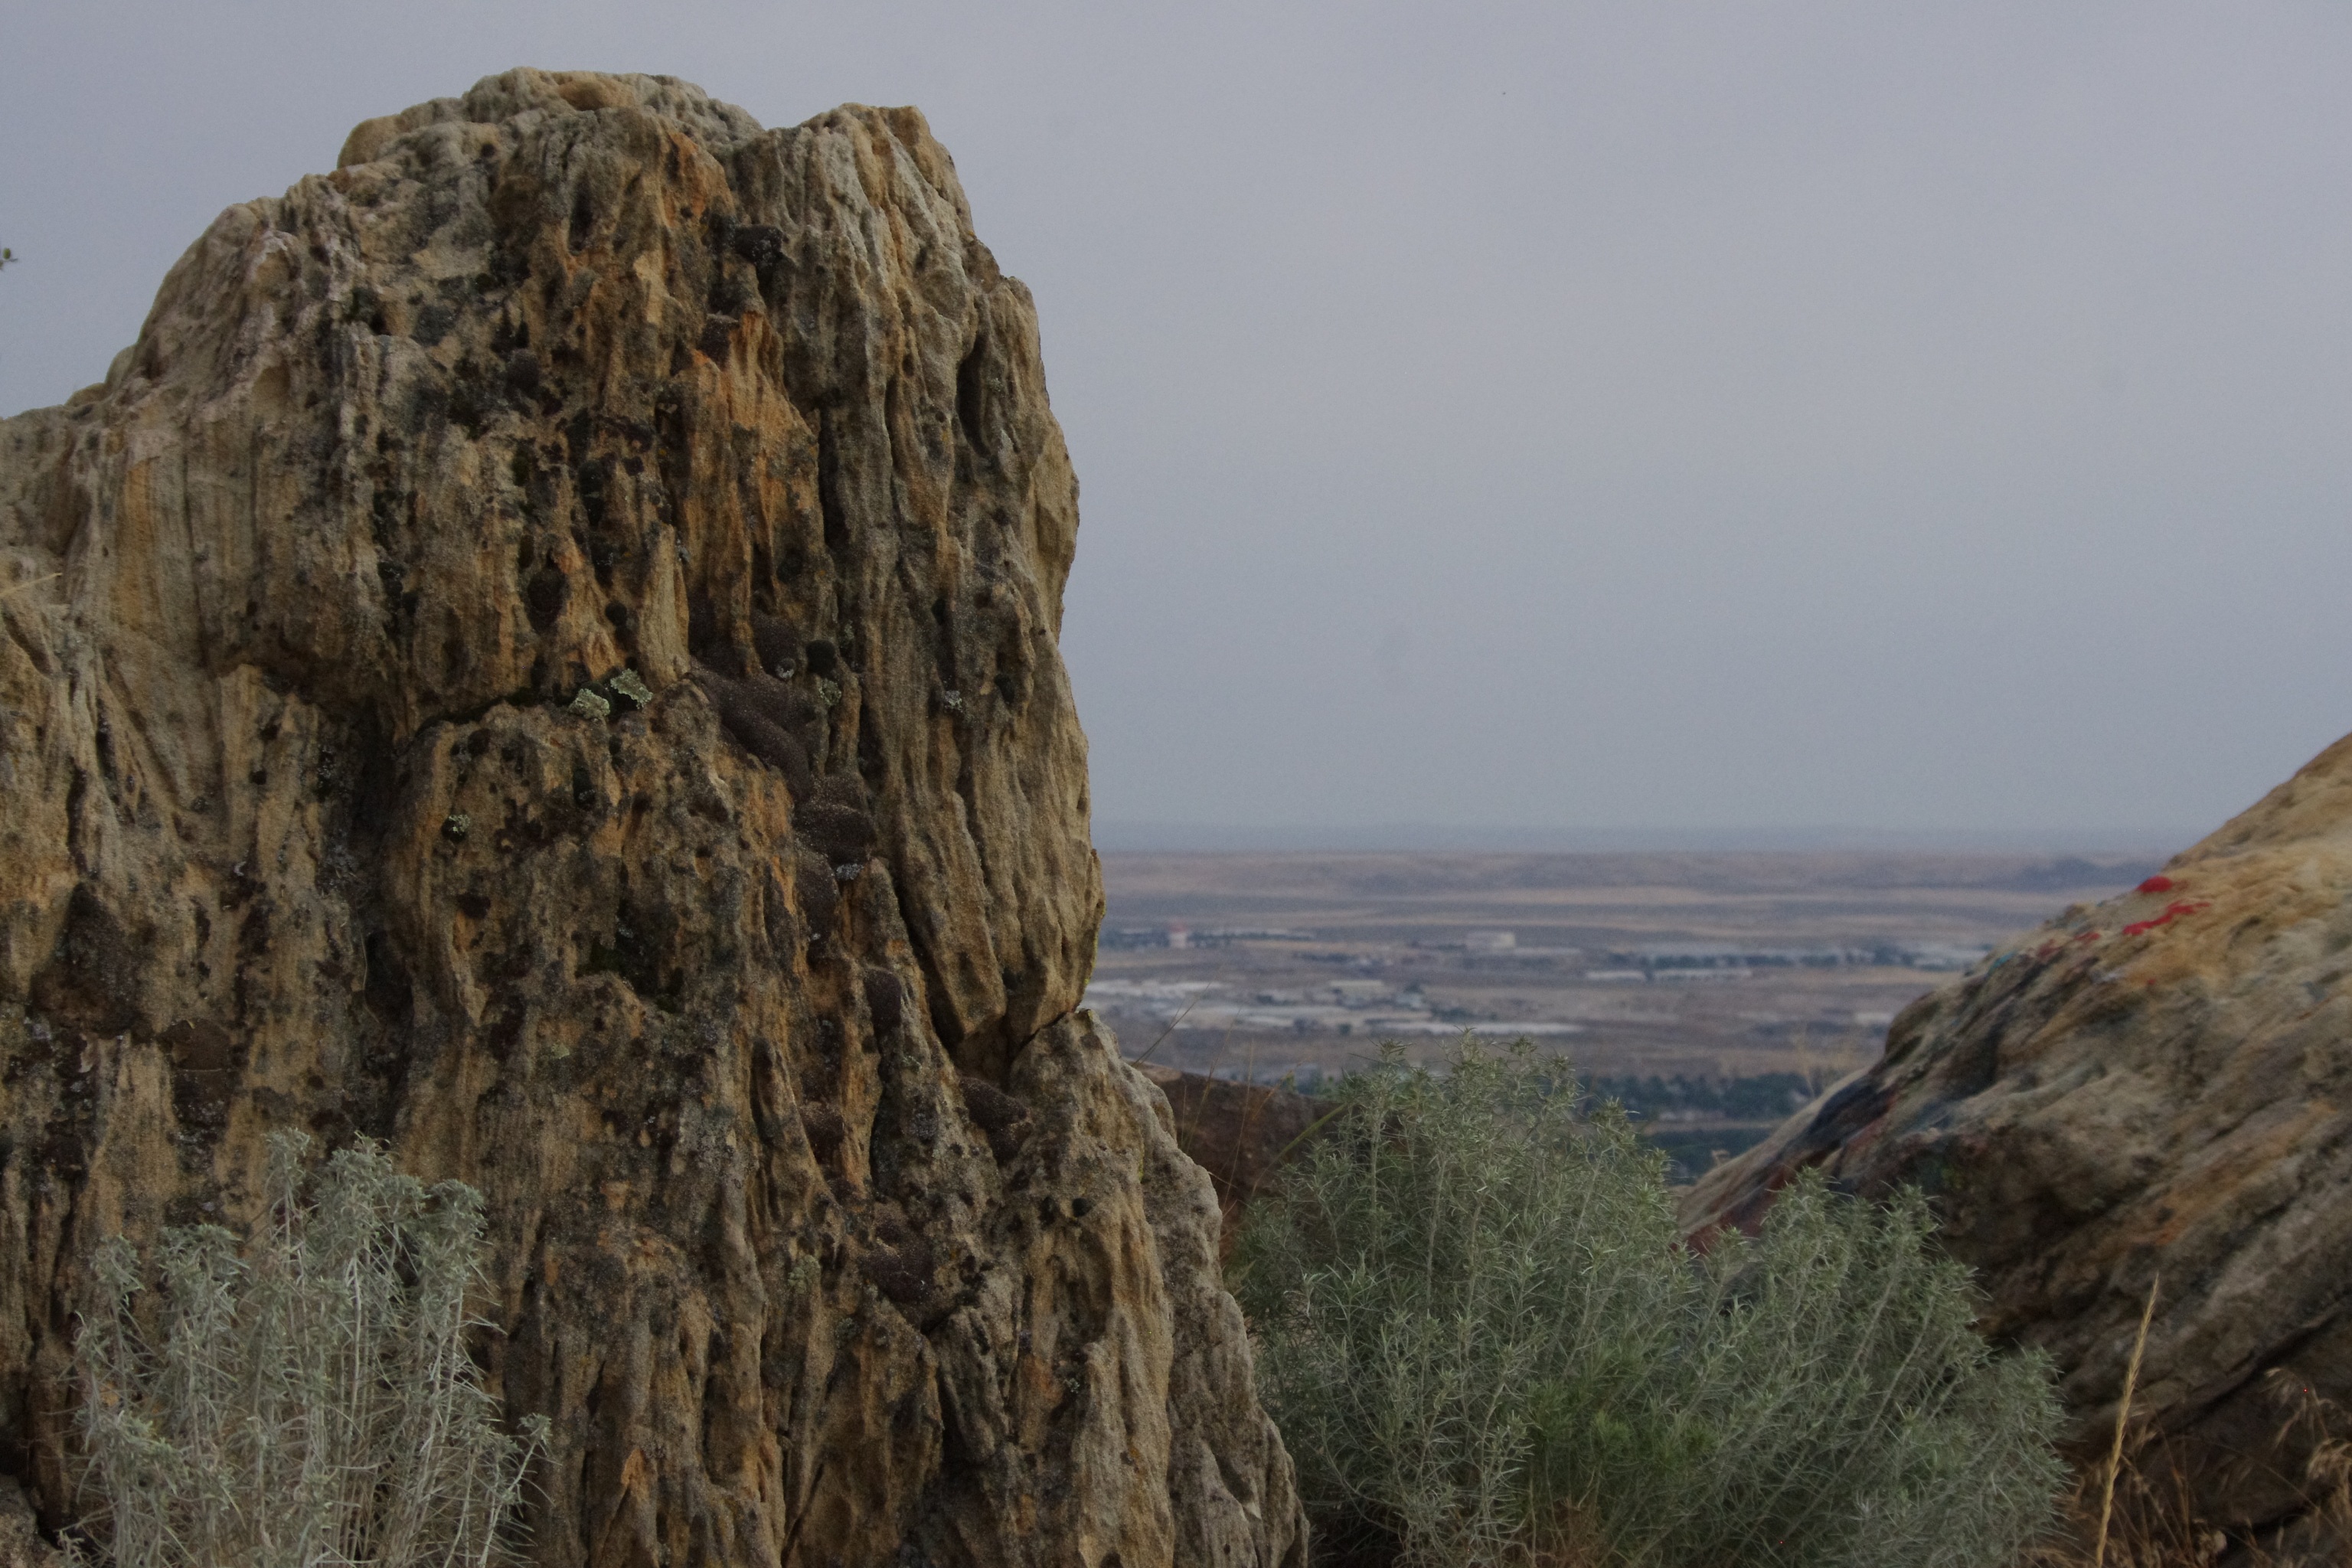
sea, coast, rock, mountain, skyline, hill, view, formation, cliff, stack, terrain, material, ridge, summit, rocks, geology, boulder, petrified, cape, landform